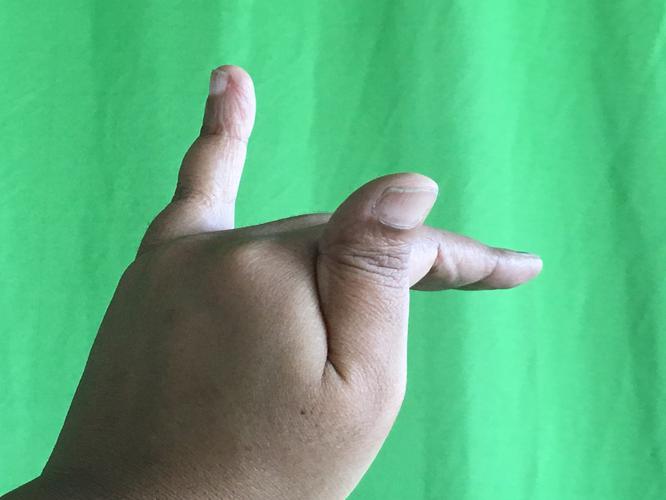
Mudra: Mrigasirsha
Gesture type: single_hand